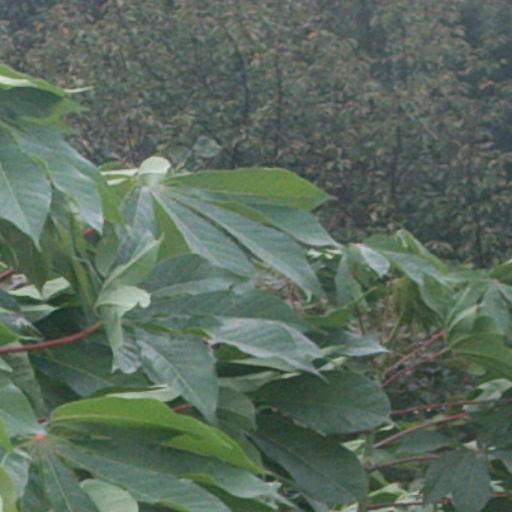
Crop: cassava